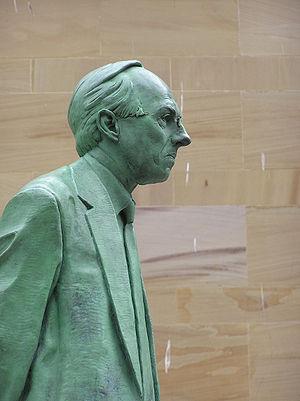
Le secrétaire d'État pour l'Écosse est, dans le gouvernement du Royaume-Uni, le ministre responsable de l'Écosse, à la tête du Bureau pour l'Écosse.